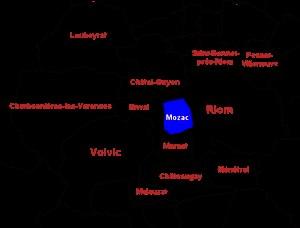
Mozac est une commune française, située dans le département du Puy-de-Dôme en région d'Auvergne-Rhône-Alpes. Elle fait partie de l'aire urbaine de Clermont-Ferrand. Avec 3 878 habitants, elle est la quatrième commune la plus peuplée de la communauté d'agglomération Riom Limagne et Volcans qui regroupe trente-et-une communes, soit plus de 66 000 habitants.